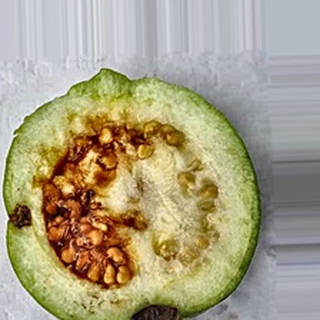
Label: guava_fruit_fly